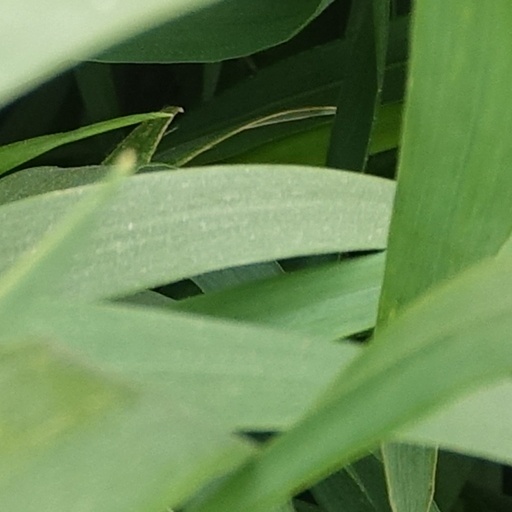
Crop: wheat